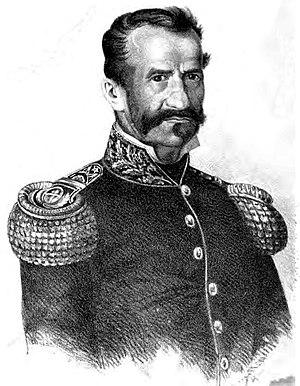
Gregorio Aráoz de Lamadrid ou La Madrid était un militaire et homme politique argentin. Il s’illustra d’abord dans la guerre d’indépendance de l’Argentine, puis surtout dans la guerre civile consécutive, choisissant le camp des unitaires, dont il figura comme l’un des dirigeants. Il fut gouverneur de la province de Tucumán, et passagèrement de celles de Mendoza et de Córdoba. Éternel batailleur, réputé vaillant jusqu’à l’intrépidité, il ne cessa de relancer le conflit intérieur, du reste plus souvent pour en sortir vaincu que vainqueur.
La Guerre d’indépendance de l’Argentine, aussi appelée Guerre des Provinces unies du Río de la Plata est l’ensemble des batailles et campagnes militaires qui, dans le cadre des guerres d’indépendance hispanoaméricaines, eurent lieu en Amérique du Sud et auxquelles prirent part des forces militaires des Provinces unies du Río de la Plata, État qui succéda à la Vice-royauté du Río de la Plata et fut le prédécesseur de la République d’Argentine.